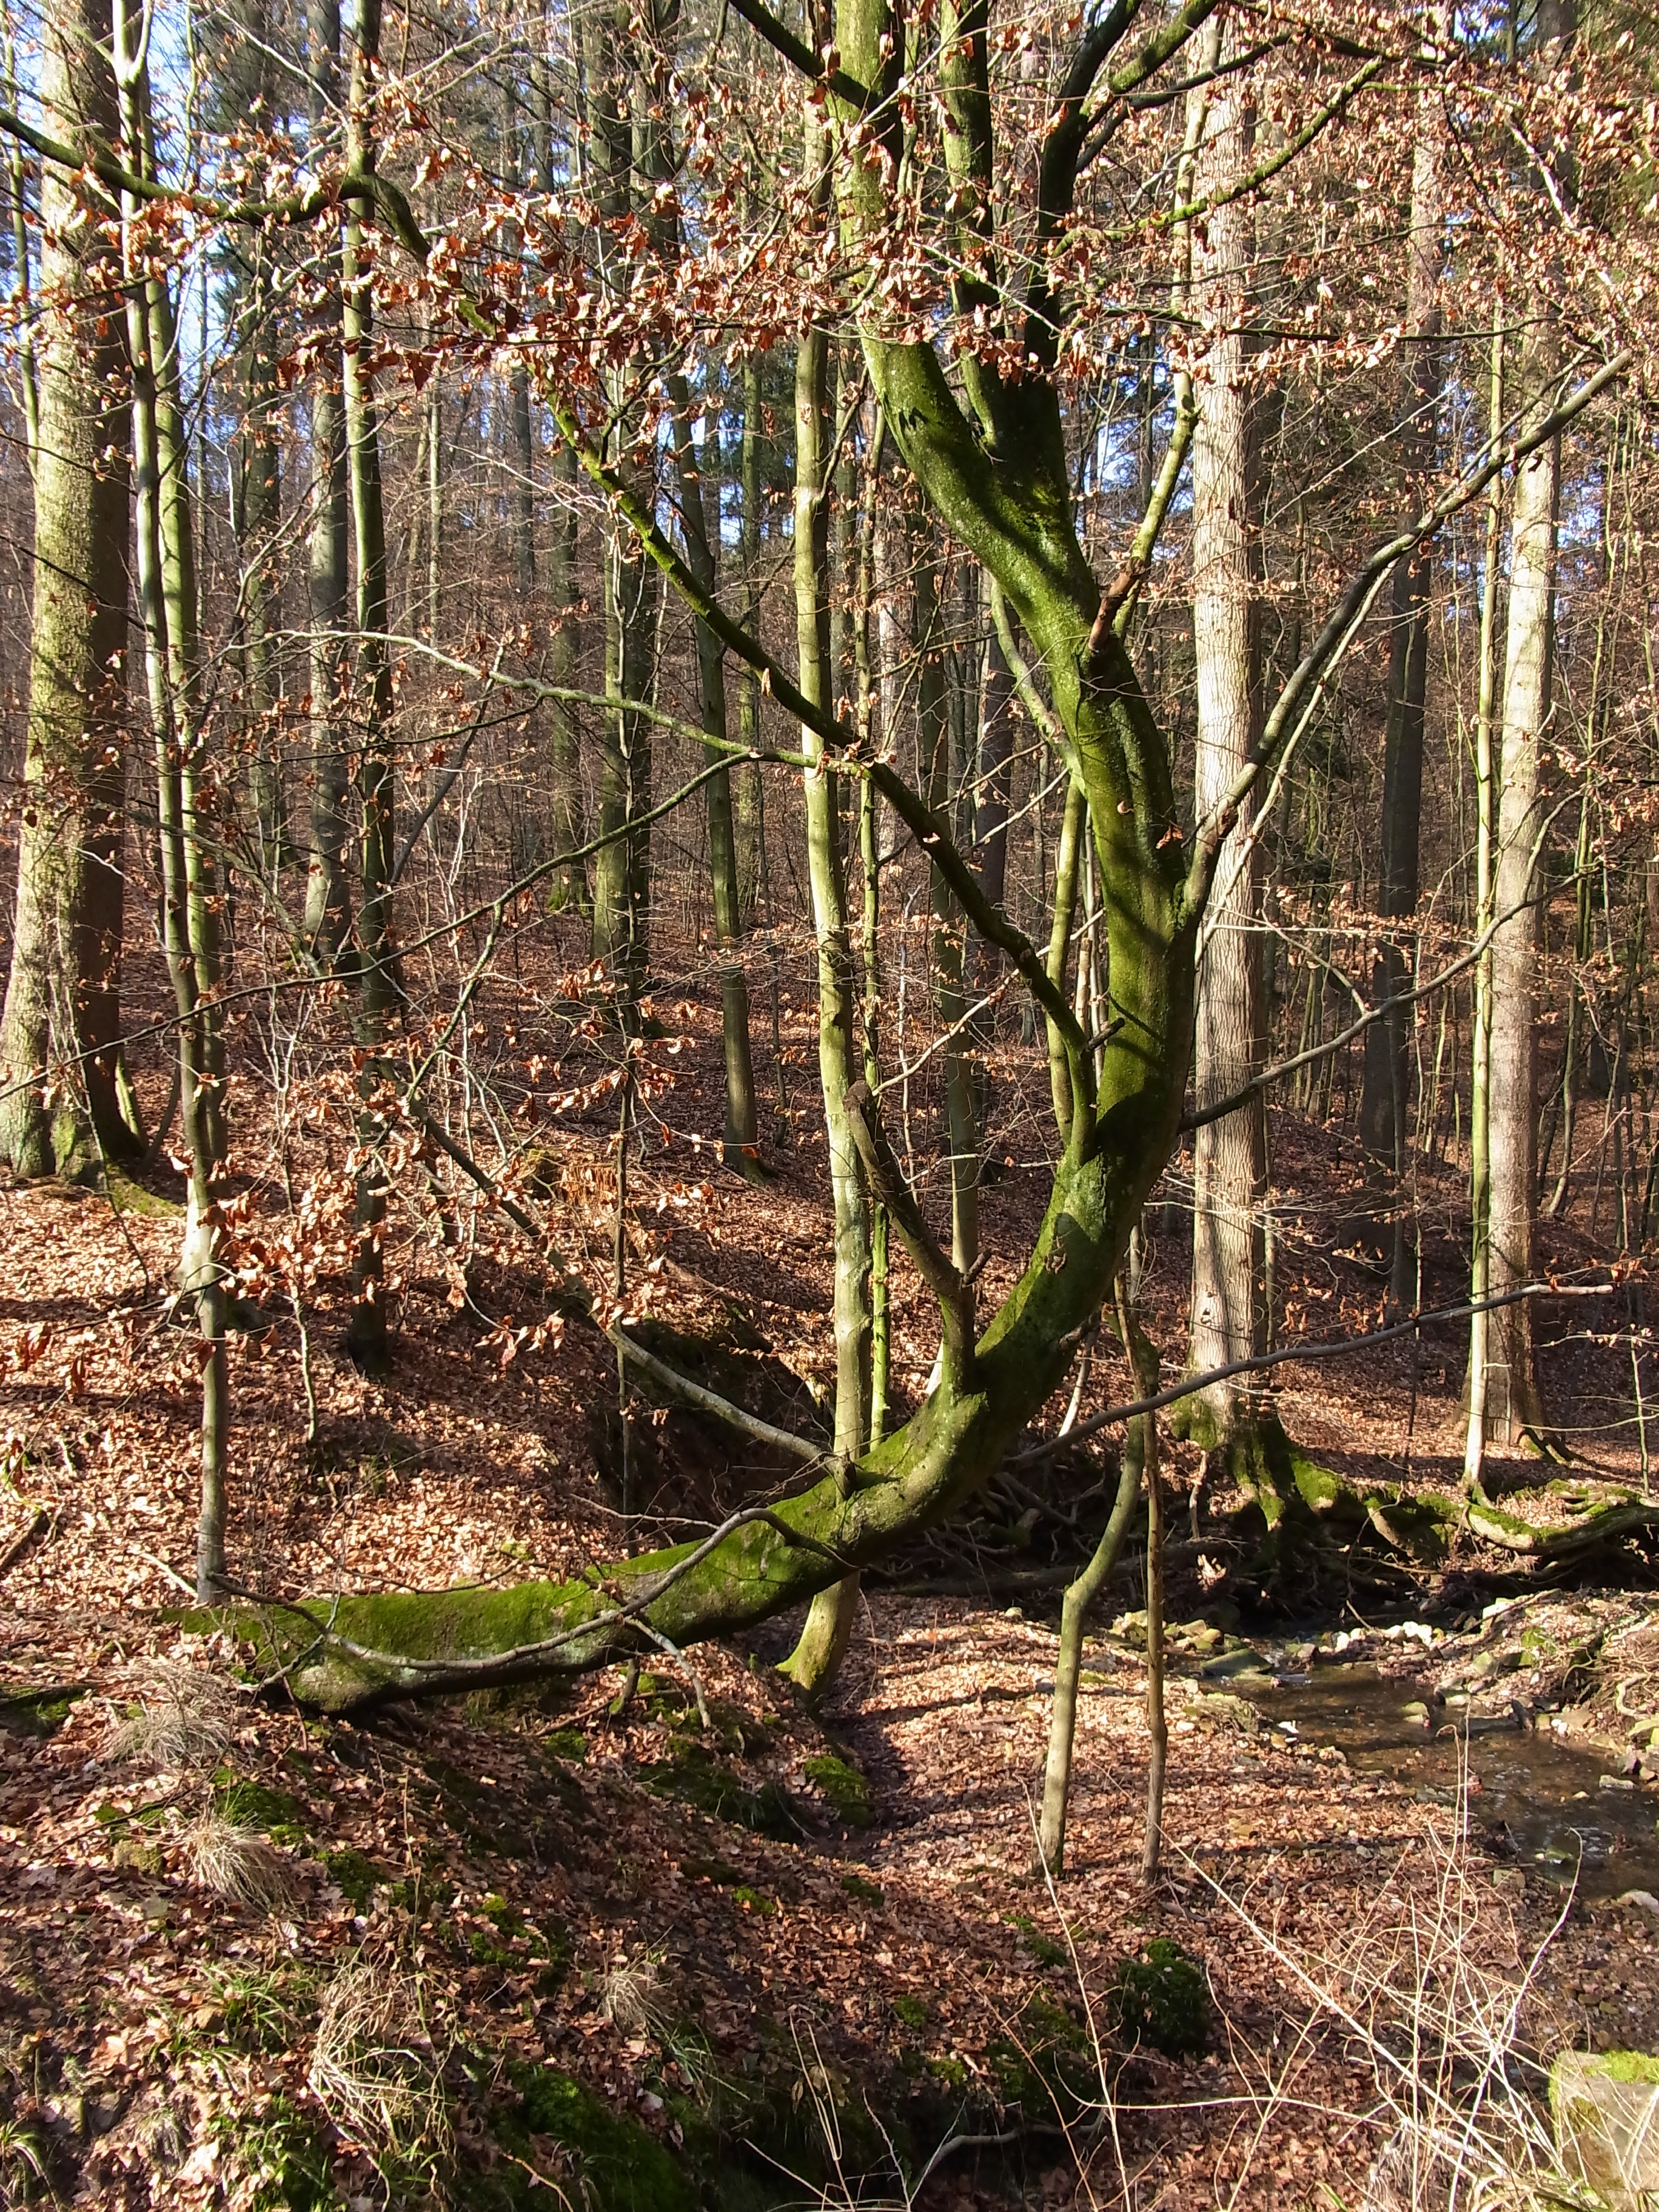
tree, nature, forest, branch, plant, trail, leaf, flower, trunk, autumn, sculpture, deciduous, wetland, grove, woodland, habitat, ecosystem, biome, natural environment, woody plant